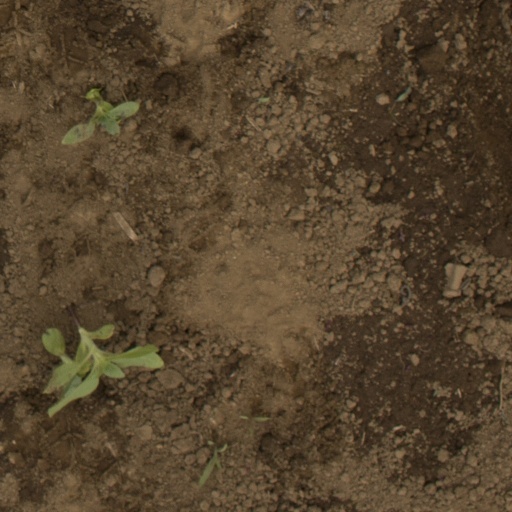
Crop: Jerusalem artichoke